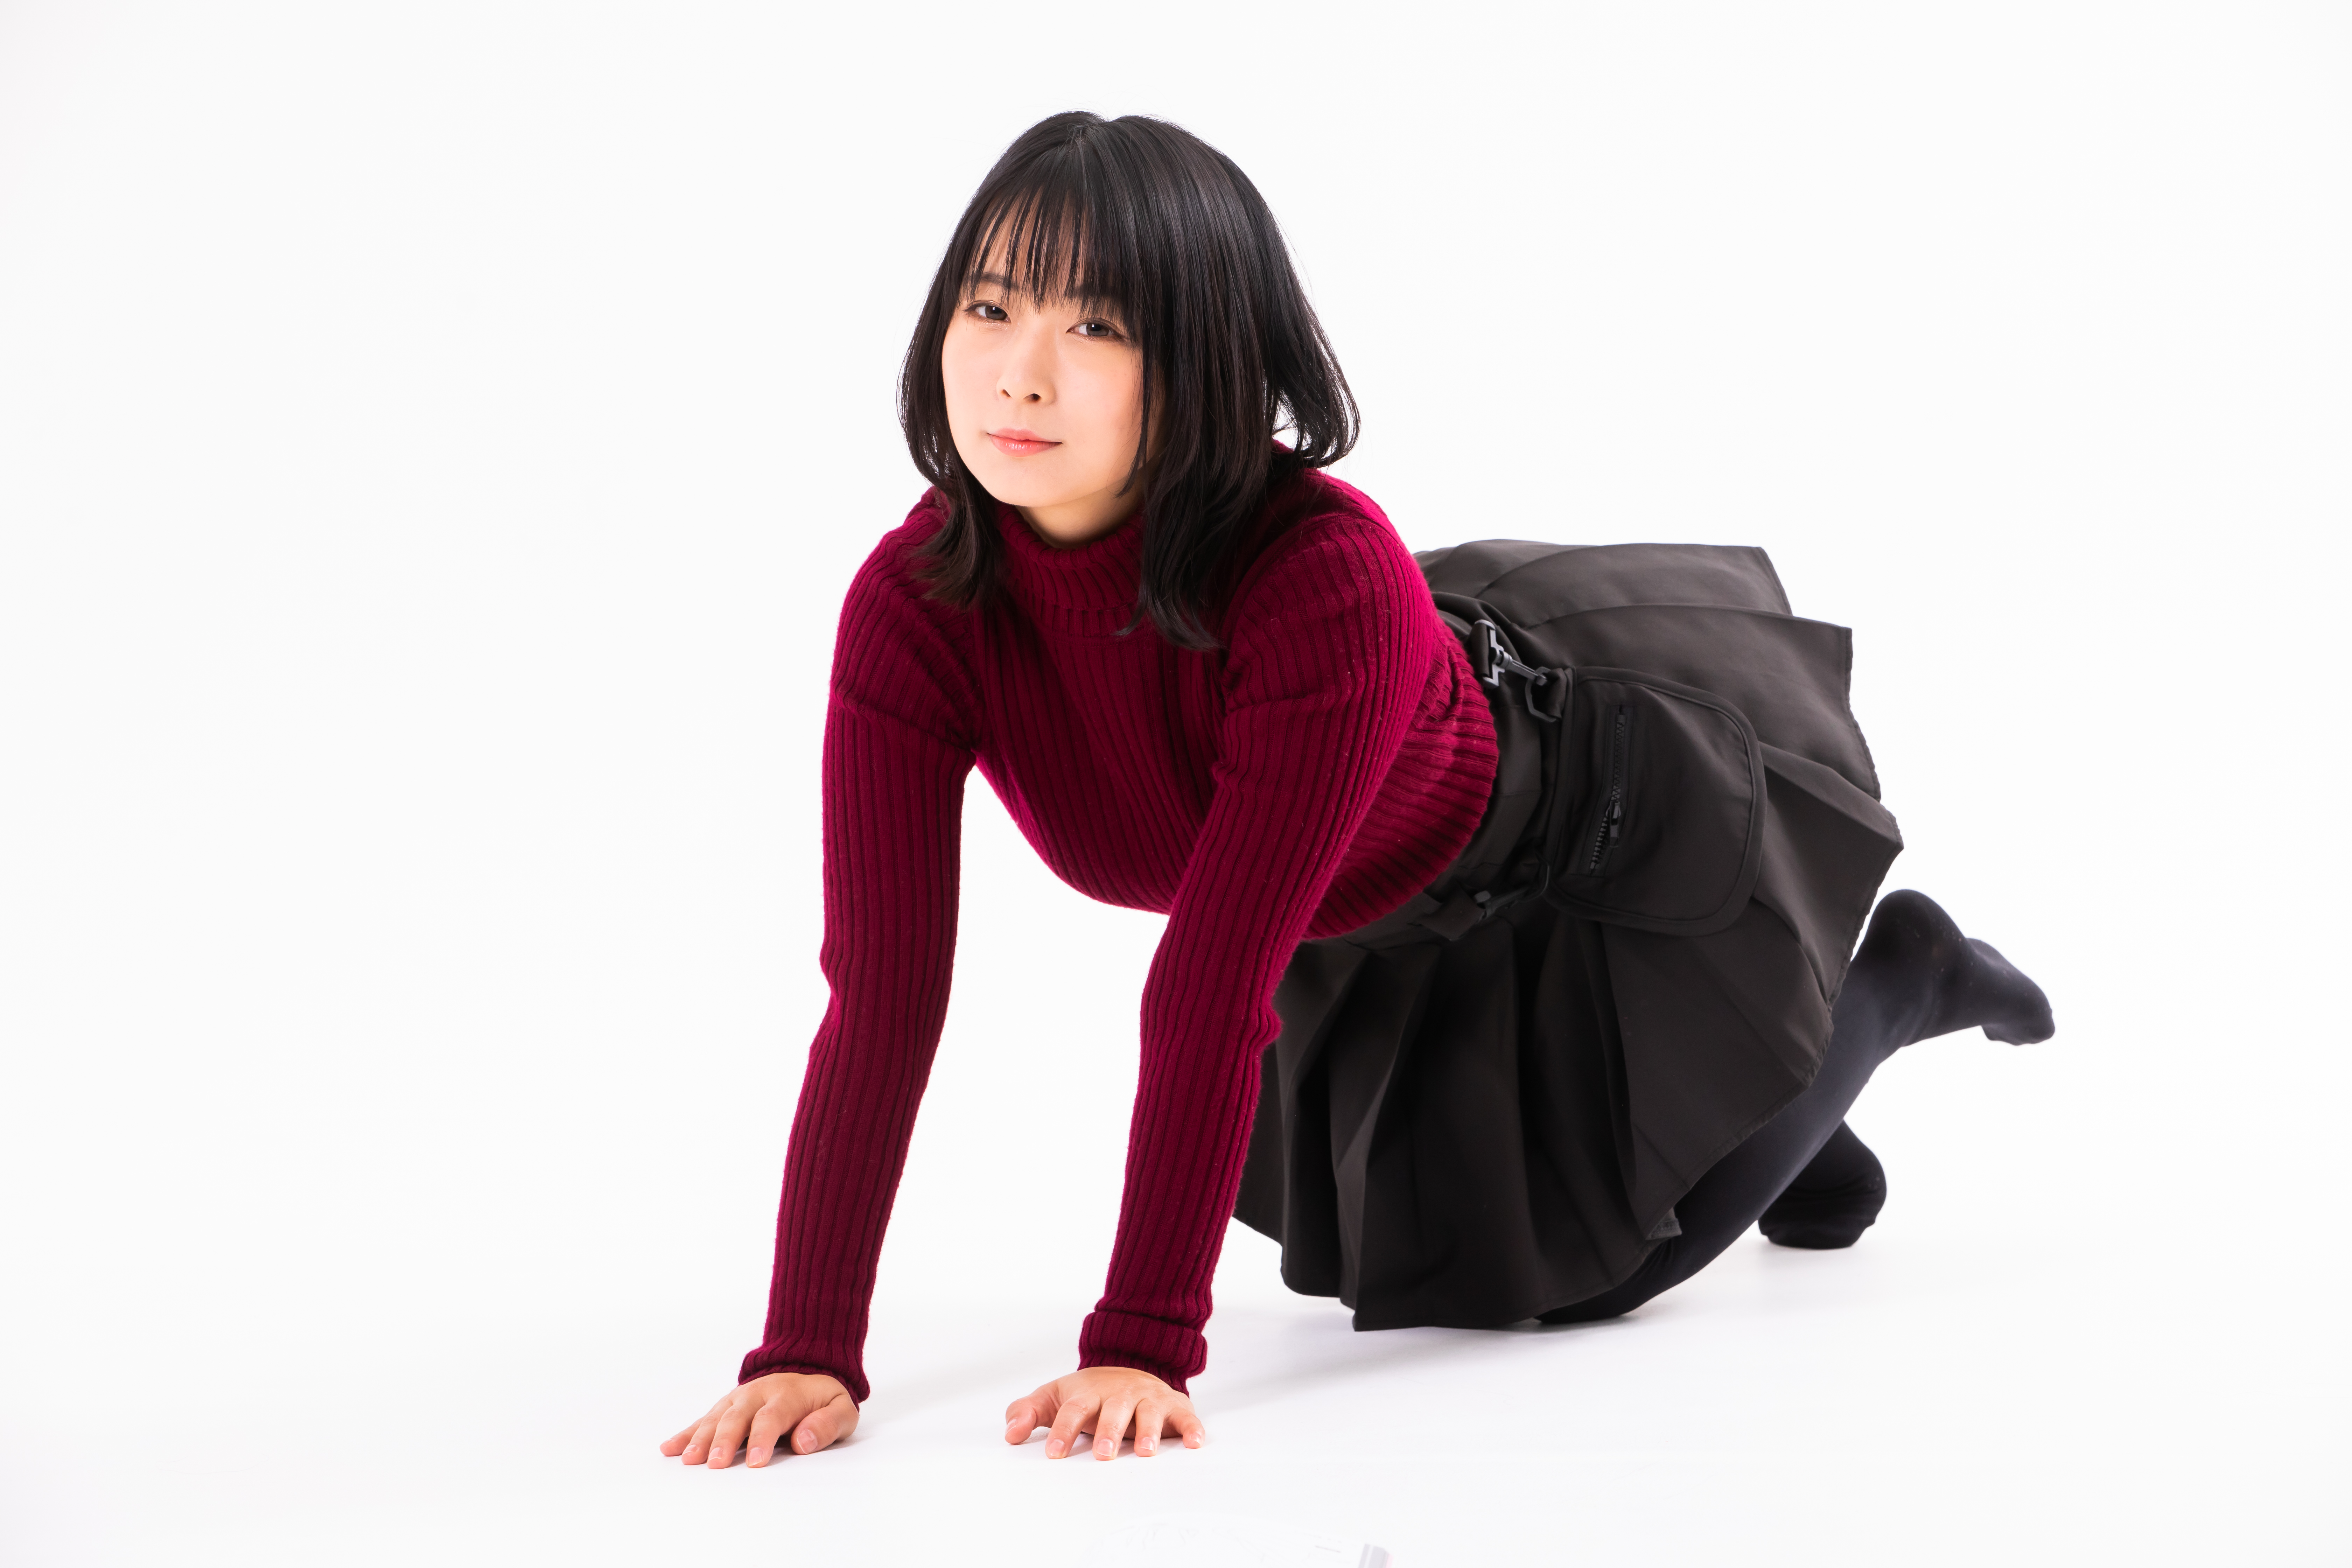
woman, sitting, red, beauty, pink, outerwear, leg, fashion, shoulder, joint, magenta, textile, photography, photo shoot, black hair, neck, model, thigh, sleeve